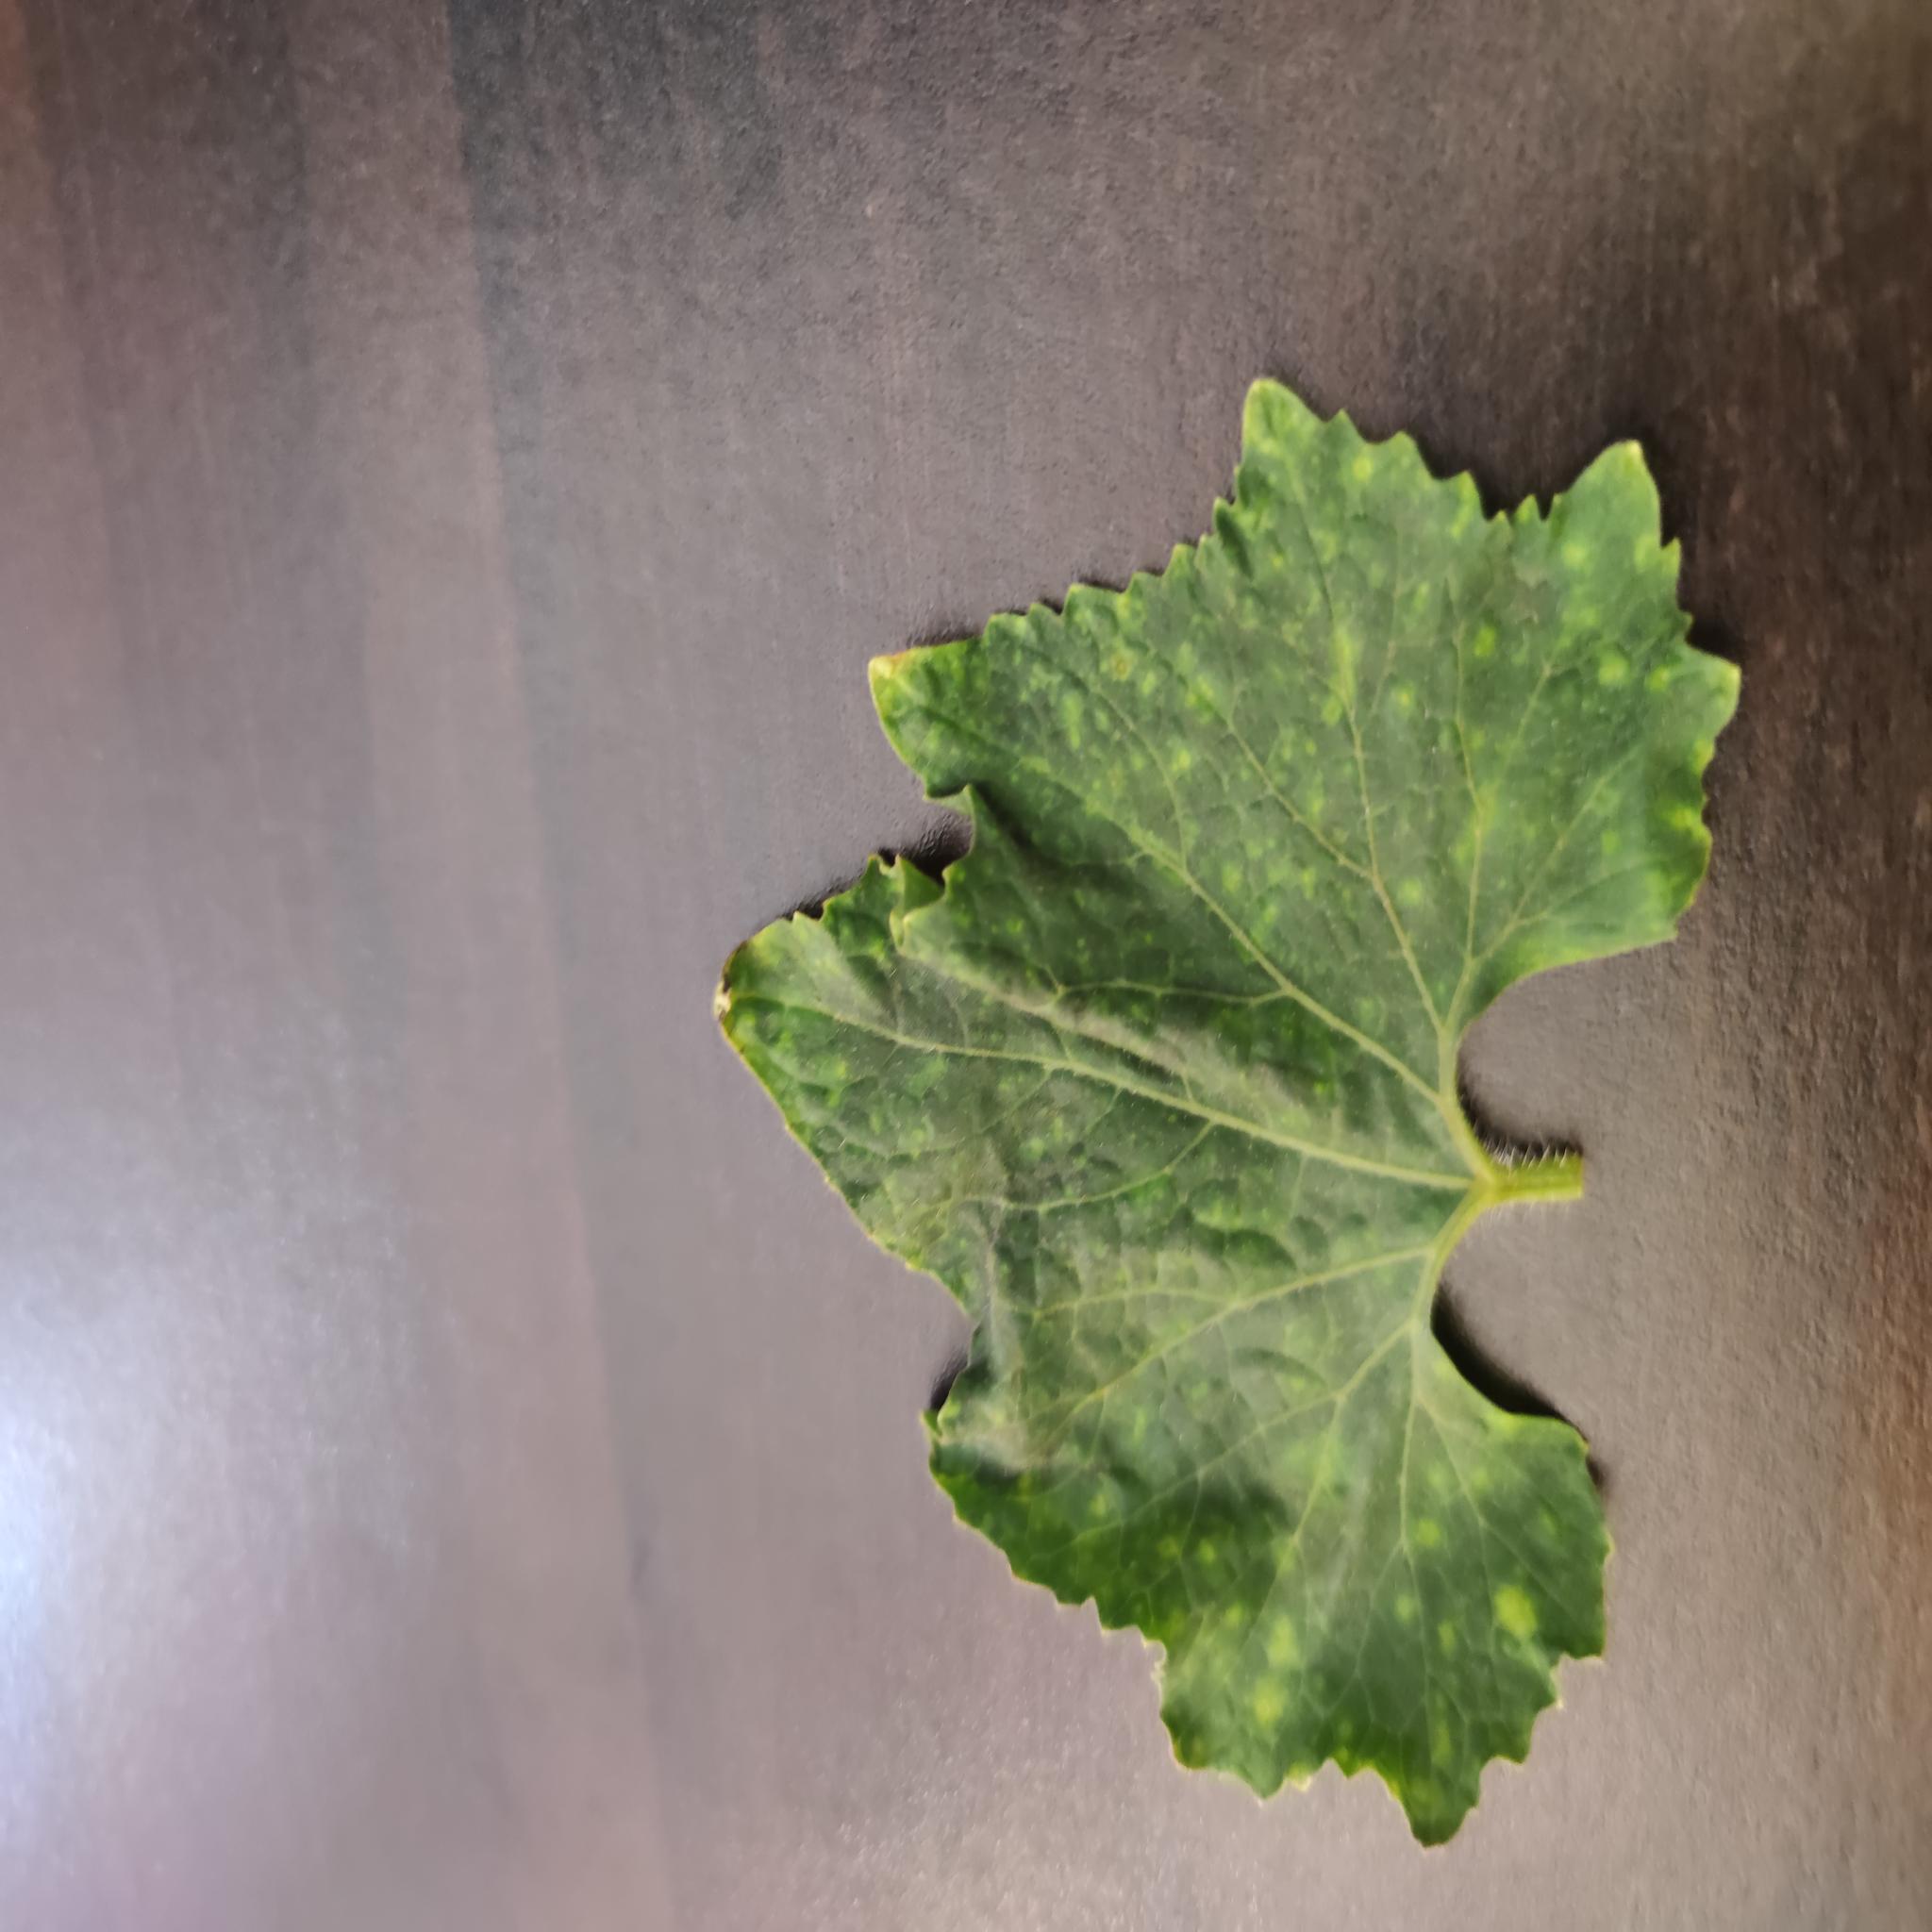
Label: Leaf curl